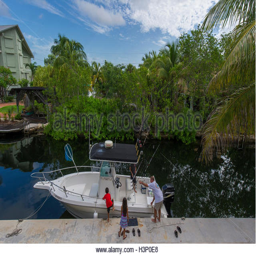
a high angle view of a family getting onto a boat from a dock